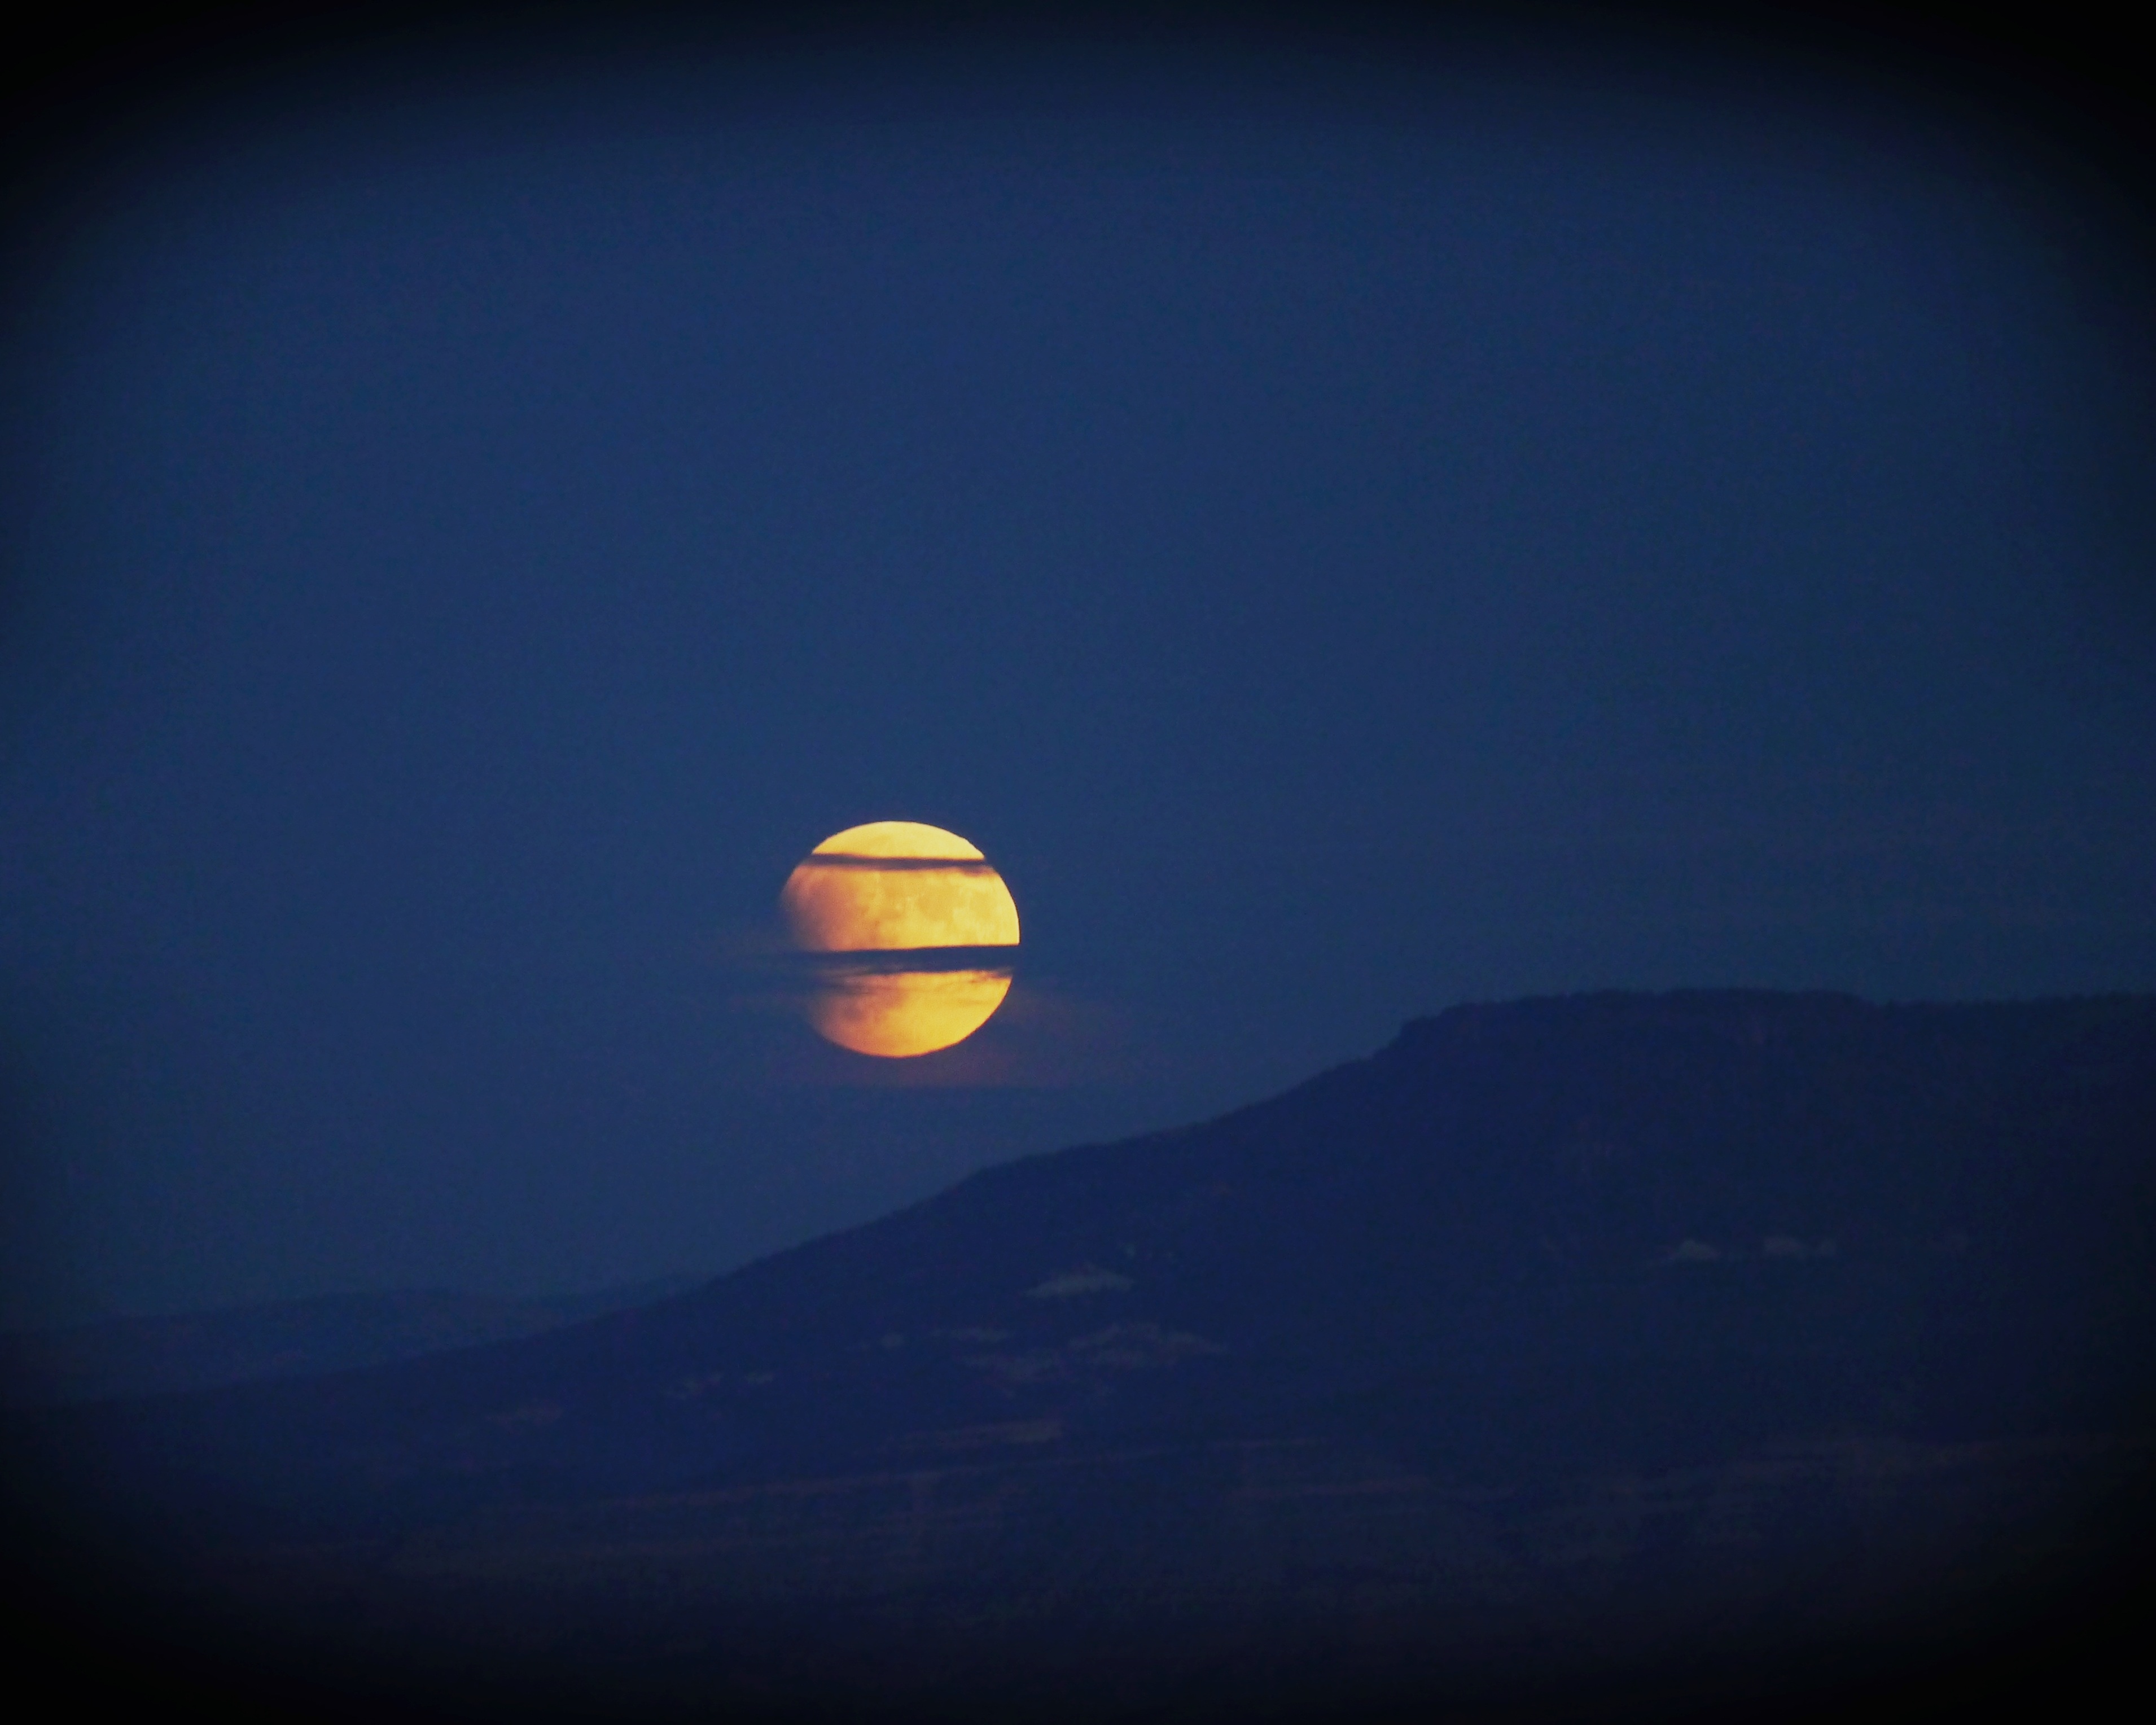
landscape, nature, outdoor, mountain, light, cloud, sky, sunrise, sunset, night, dawn, atmosphere, dark, reflection, scenic, peaceful, scenery, darkness, blue, moon, full moon, moonlight, circle, full, scene, shape, screenshot, astronomical object, atmosphere of earth, computer wallpaper